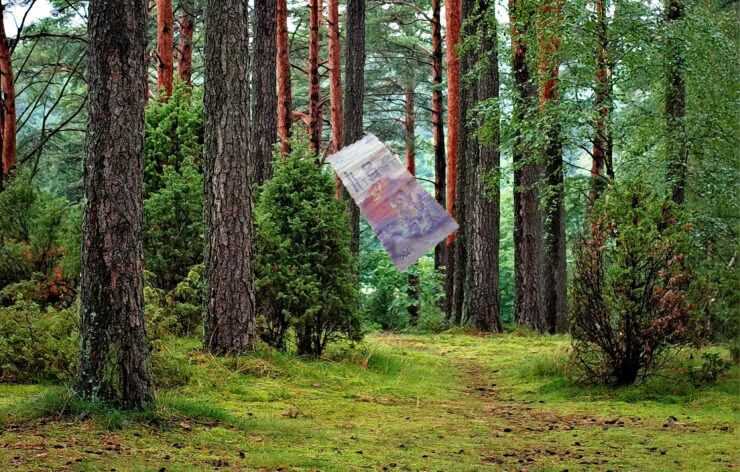
Denominación: 100